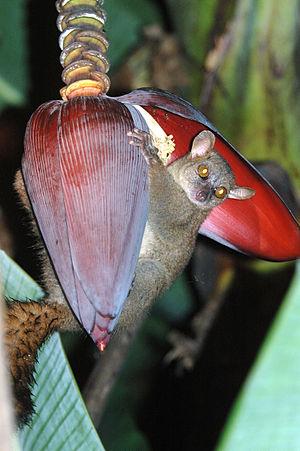
Mirza, également appelé lémurien souris géante, est un genre de primates lemuriformes de la famille des Cheirogaleidés. Deux espèces ont été formellement décrites : microcèbe géant du Nord et microcèbe de Coquerel. Comme tous les autres lémuriens, ils sont originaires de Madagascar, où ils se trouvent dans les forêts décidues sèches de l'ouest et, plus au nord, dans la vallée de Sambirano et la péninsule de Sahamalaza.